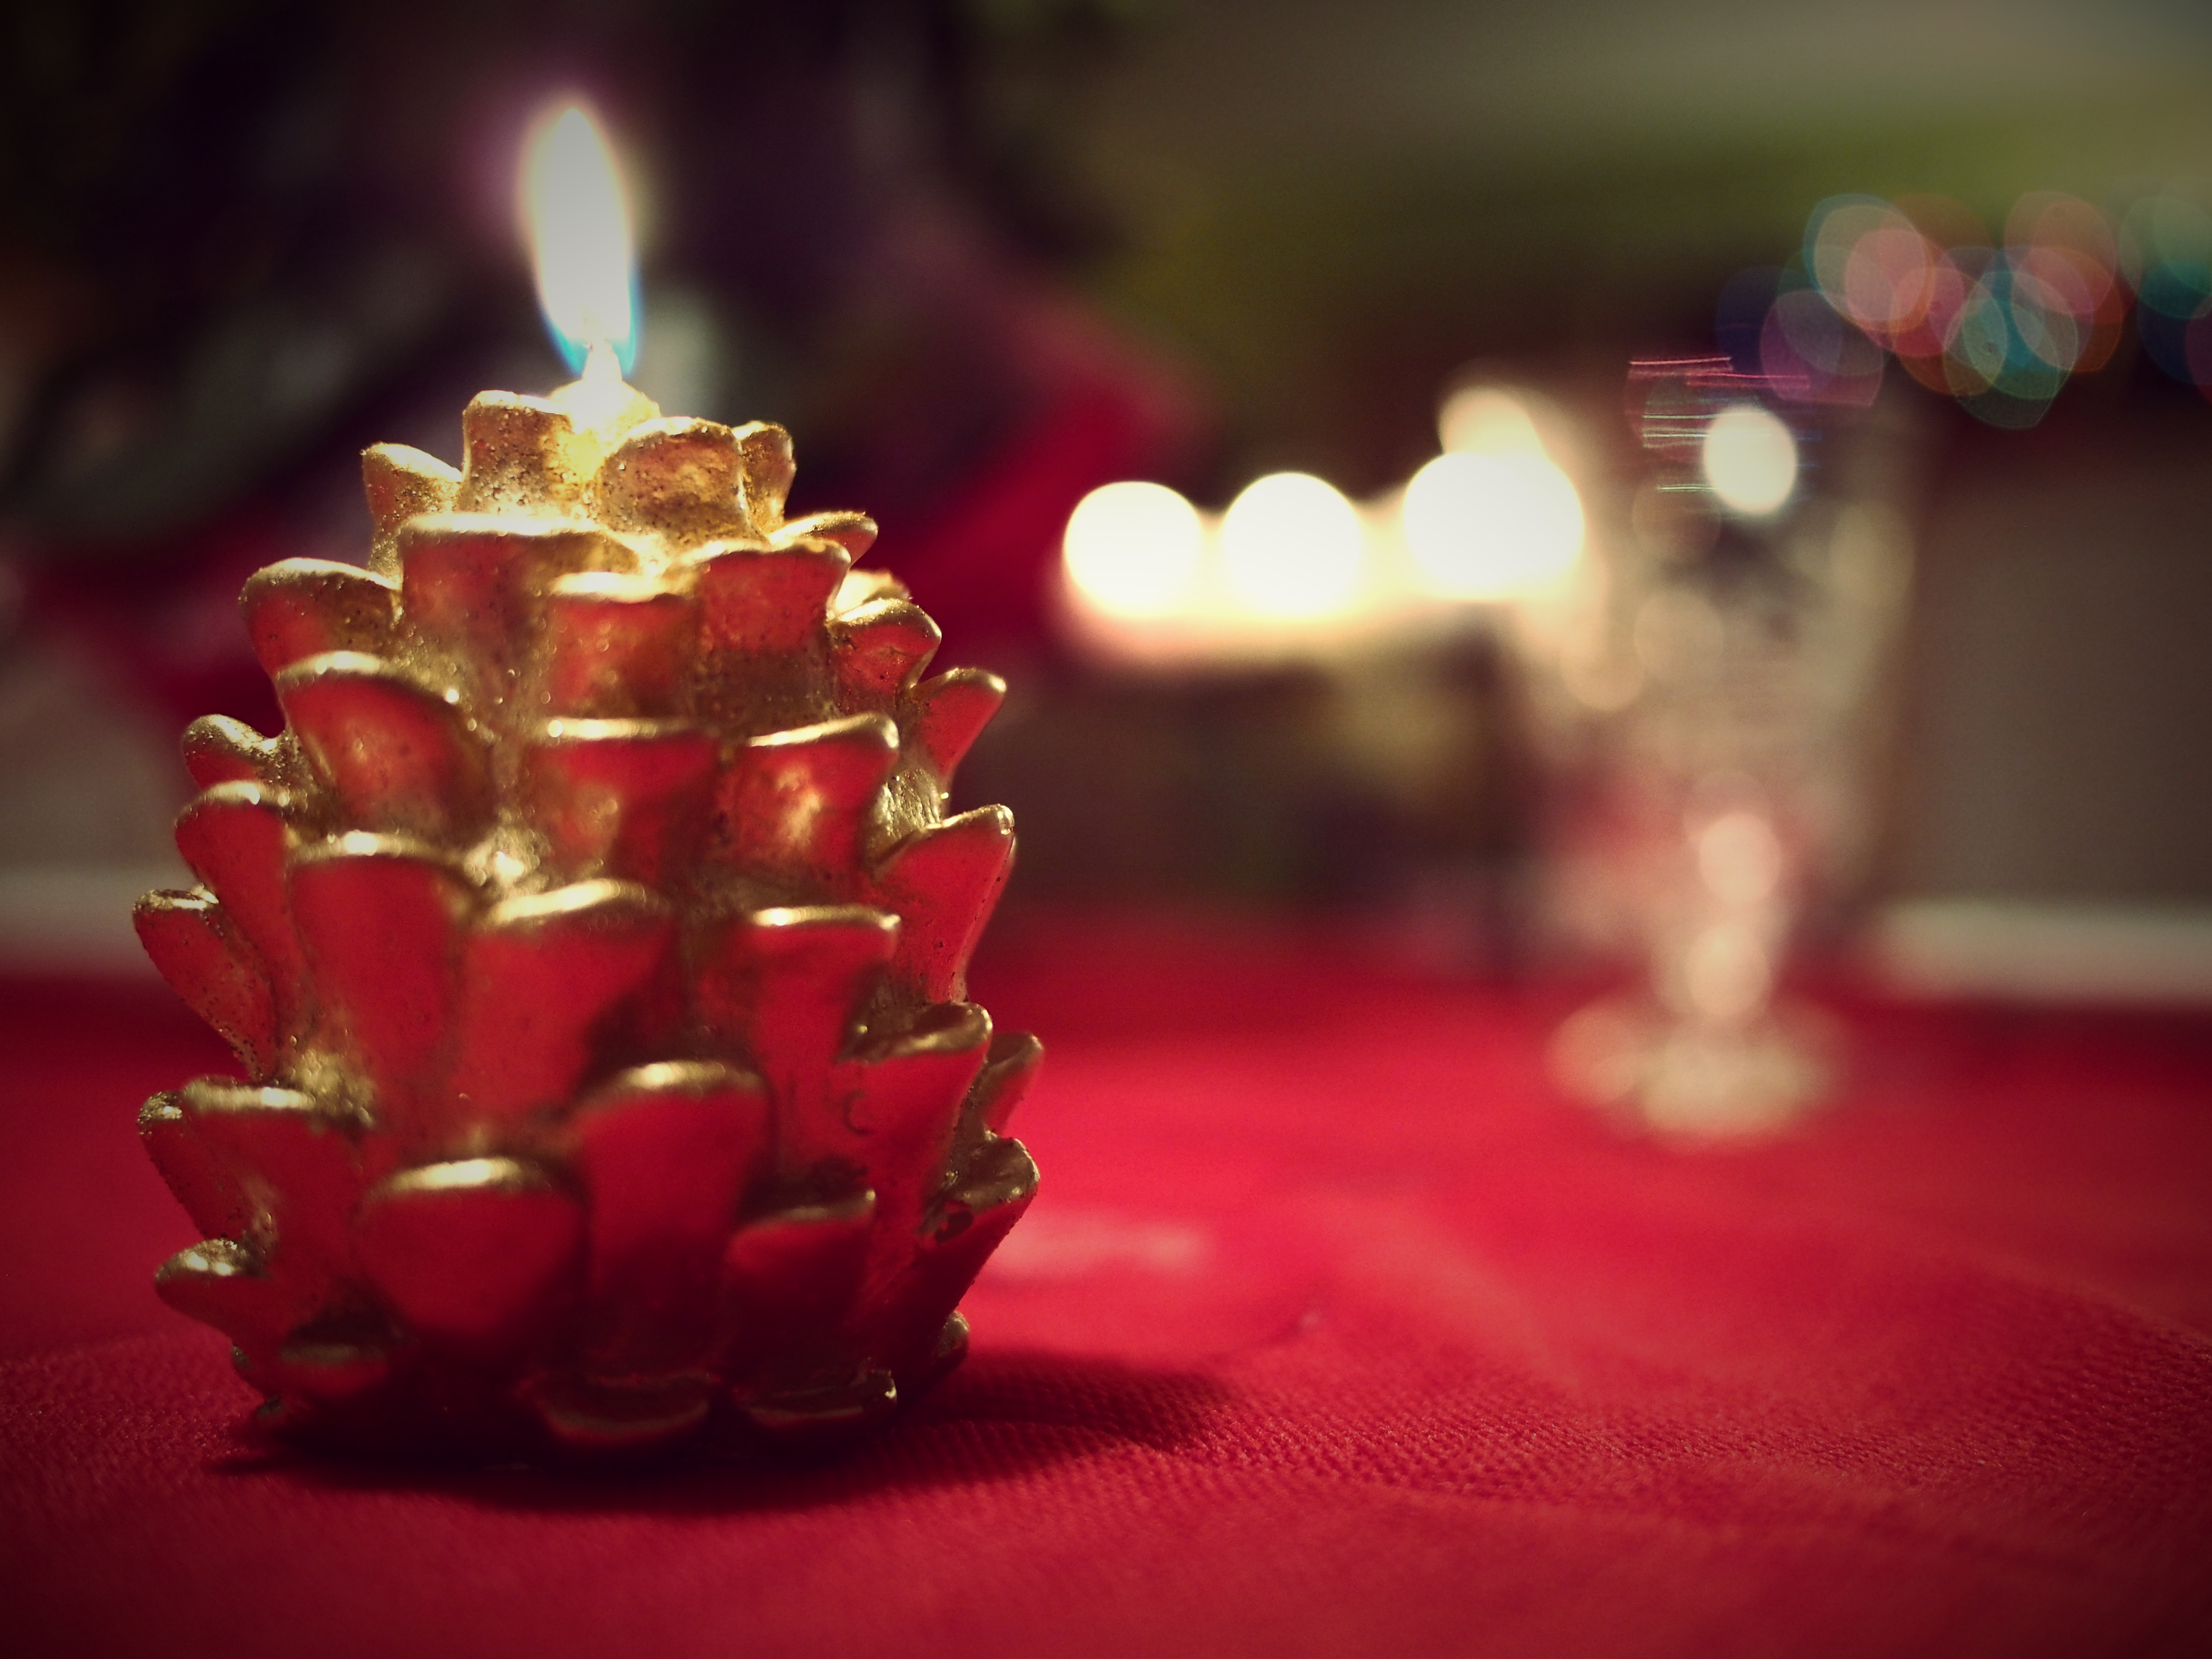
winter, light, plant, flower, petal, celebration, pine, red, color, cone, pink, candle, christmas, lighting, festive, holidays, bright, navidad, lit, natal, macro photography